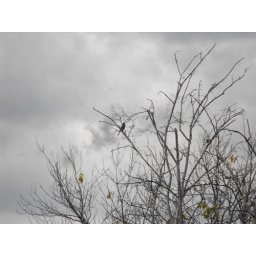
bird in a tree